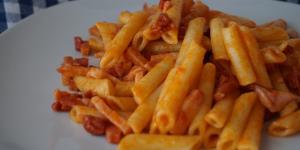
macarrones con chorizo y bacon